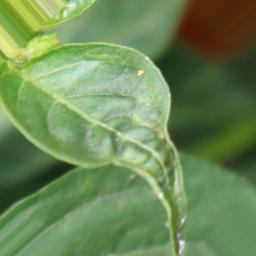
Label: mites_and_trips